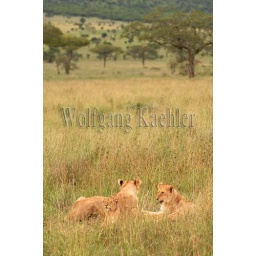
Tanzania, serengeti national park, lion pride in grass